Economy of Tamil Nadu

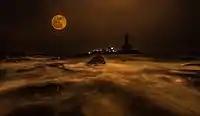
Statue of Thiruvalluvar, Kanniyakumari, Tamil Nadu

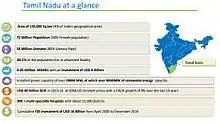

The state boasts some of the grand Hindu temples built in Dravidian architecture. The Brihadishwara Temple in Thanjavur, built by the Cholas, the Airavateswara temple in Darasuram and the Shore Temple, along with the collection of other monuments in Mahabalipuram (also called Mamallapuram) have been declared as UNESCO World Heritage Sites. Madurai is home to the Madurai Meenakshi Amman Temple. Sri Ranganathaswamy Temple, Srirangam is the largest functioning temple in the world, Tiruchirappalli where the famous Rockfort Temple is located, Rameshwaram whose temple walk-ways corridor (Praagarams) are the longest 1.2 km (0.75 mi) of all Indian temples in the world, Kanchipuram and Palani are important pilgrimage sites for Hindus. Other popular temples in Tamil Nadu include those in Gangaikonda Cholapuram, Chidambaram, Thiruvannaamalai, Tiruchendur, Tiruvarur, Kumbakonam, Srivilliputhur, Tiruttani, Namakkal, Vellore, Karur, Bhavani, Coimbatore, Kanniyakumari.